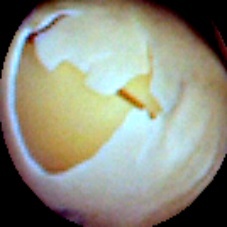
Label: Skin-damaged